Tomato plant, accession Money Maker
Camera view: vertical (180 deg); turntable rotation: 240 degrees
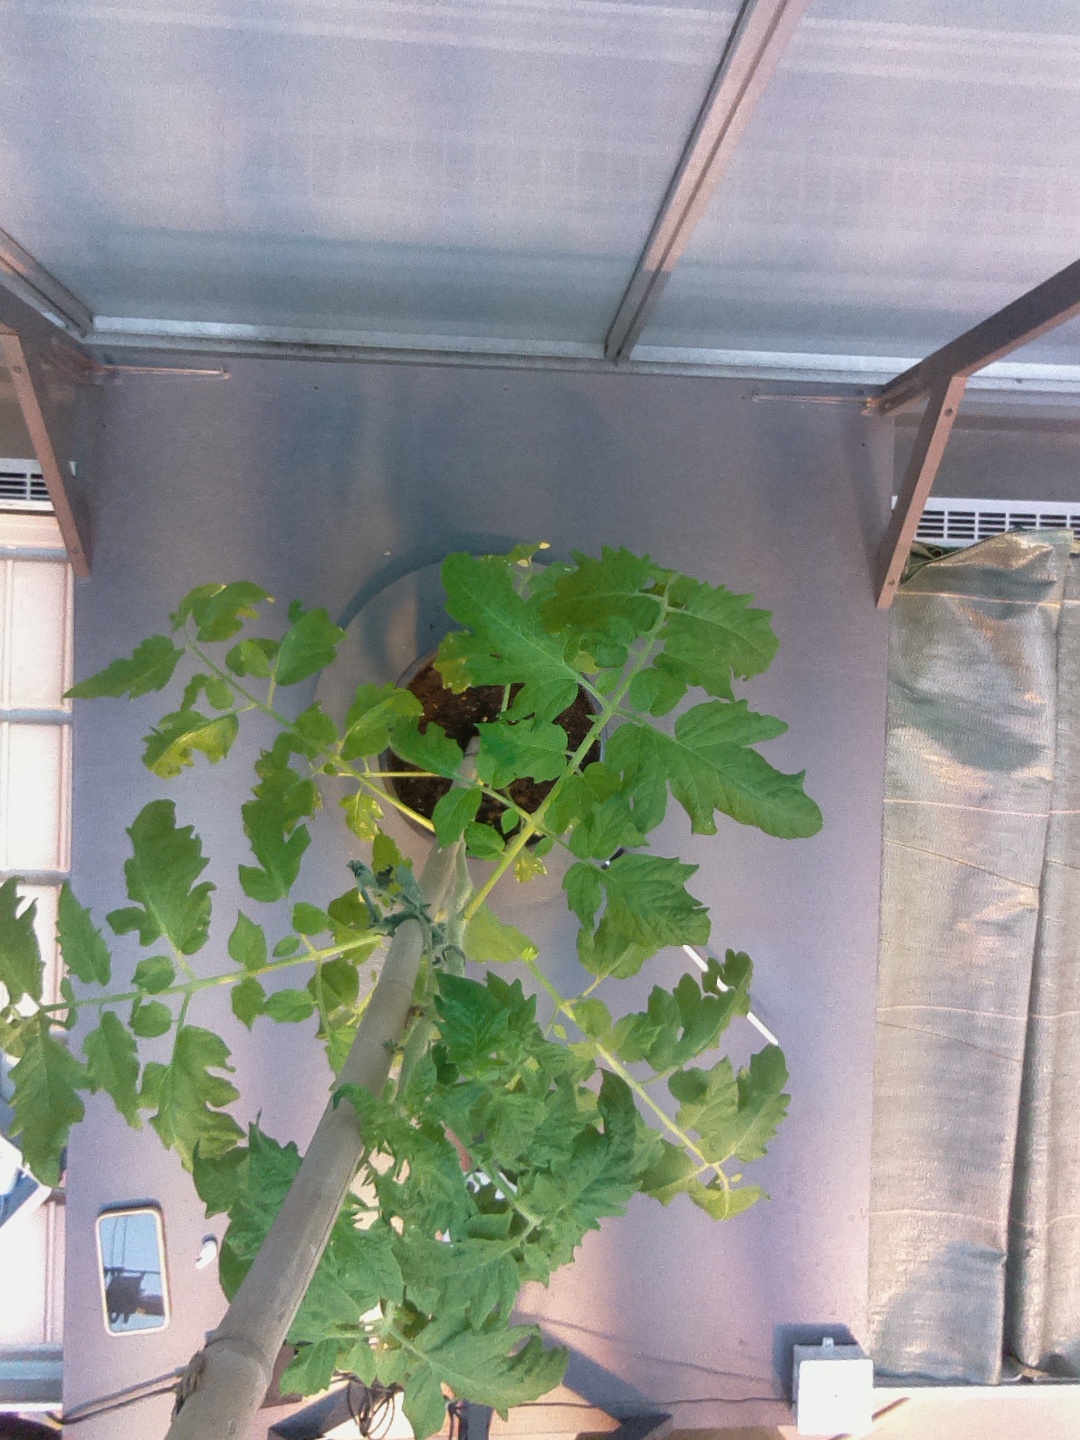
BBCH growth stage 16: 12 of true leaves visible